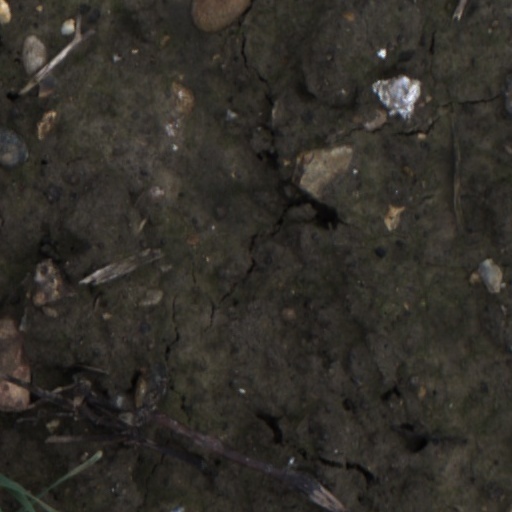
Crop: wheat